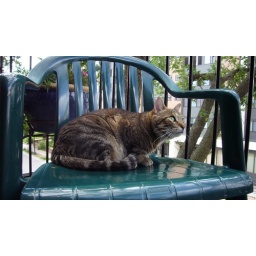
Francine in her balcony chair